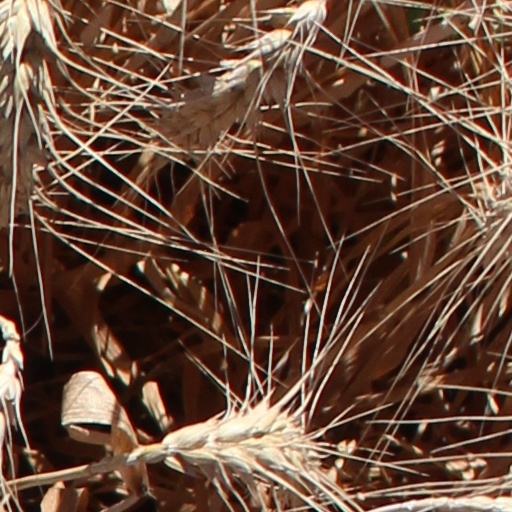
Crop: wheat